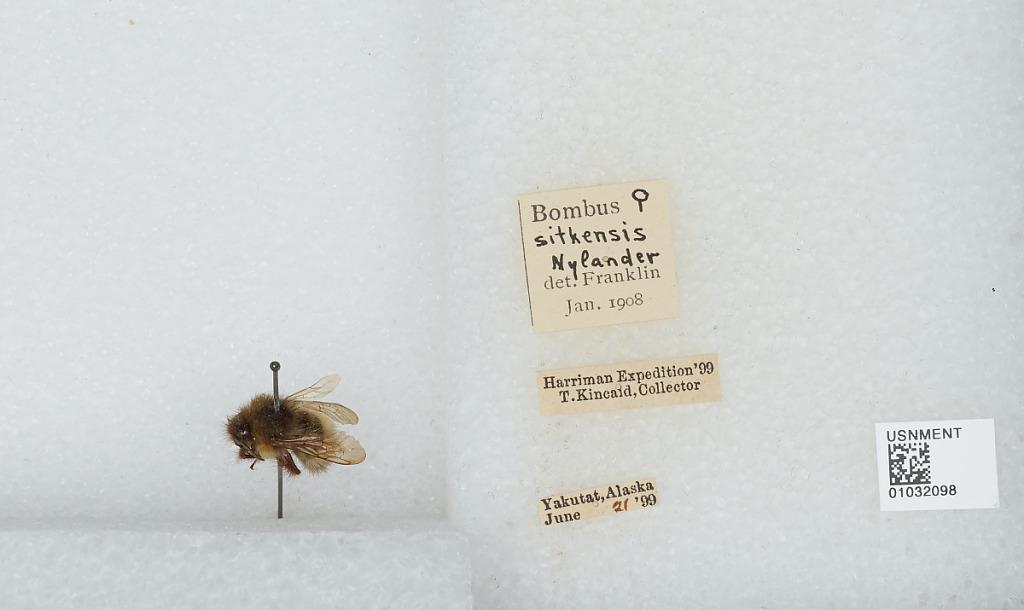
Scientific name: Bombus (Pyrobombus) sitkensis Nylander
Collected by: T. Kincaid
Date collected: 1899-6-21
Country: United States
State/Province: Alaska
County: Yakutat
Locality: Yakutat
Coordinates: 59.5469, -139.727
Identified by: Franklin